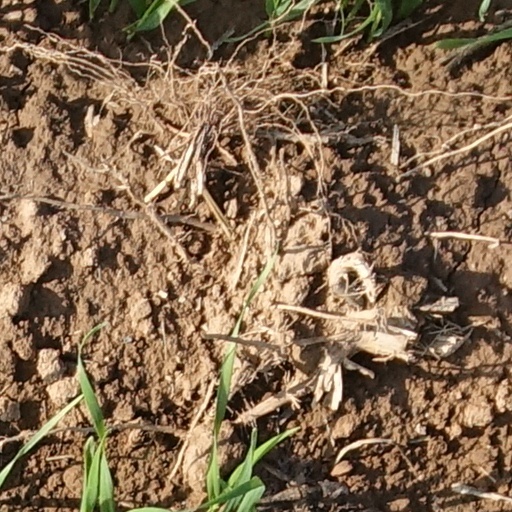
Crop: wheat